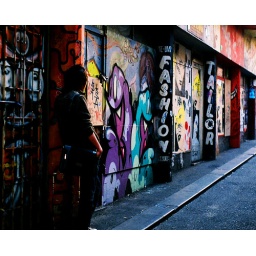
Someone standing by a wall in an alleyway covered in graffiti